Roman Smal-Stocki

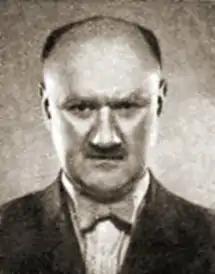

Roman Stepanovych Smal-Stocki (Роман Степанович Смаль-Стоцький) (born: January 8, 1893, Chernivtsi - died April 27, 1969, Washington DC) – was a Ukrainian diplomat, scholar, politician. Ph.D. Professor at the Ukrainian Free University. President of the Supreme Council of the Shevchenko Scientific Society and the Scientific Society in the United States.